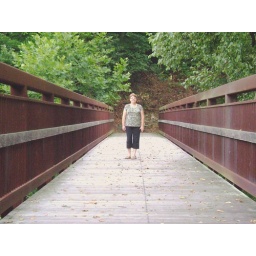
This is my wife Debra Hall standing on the bridge that goes over the Yadkin River on the Yadkin River Greenway in Wilkesboro NC.